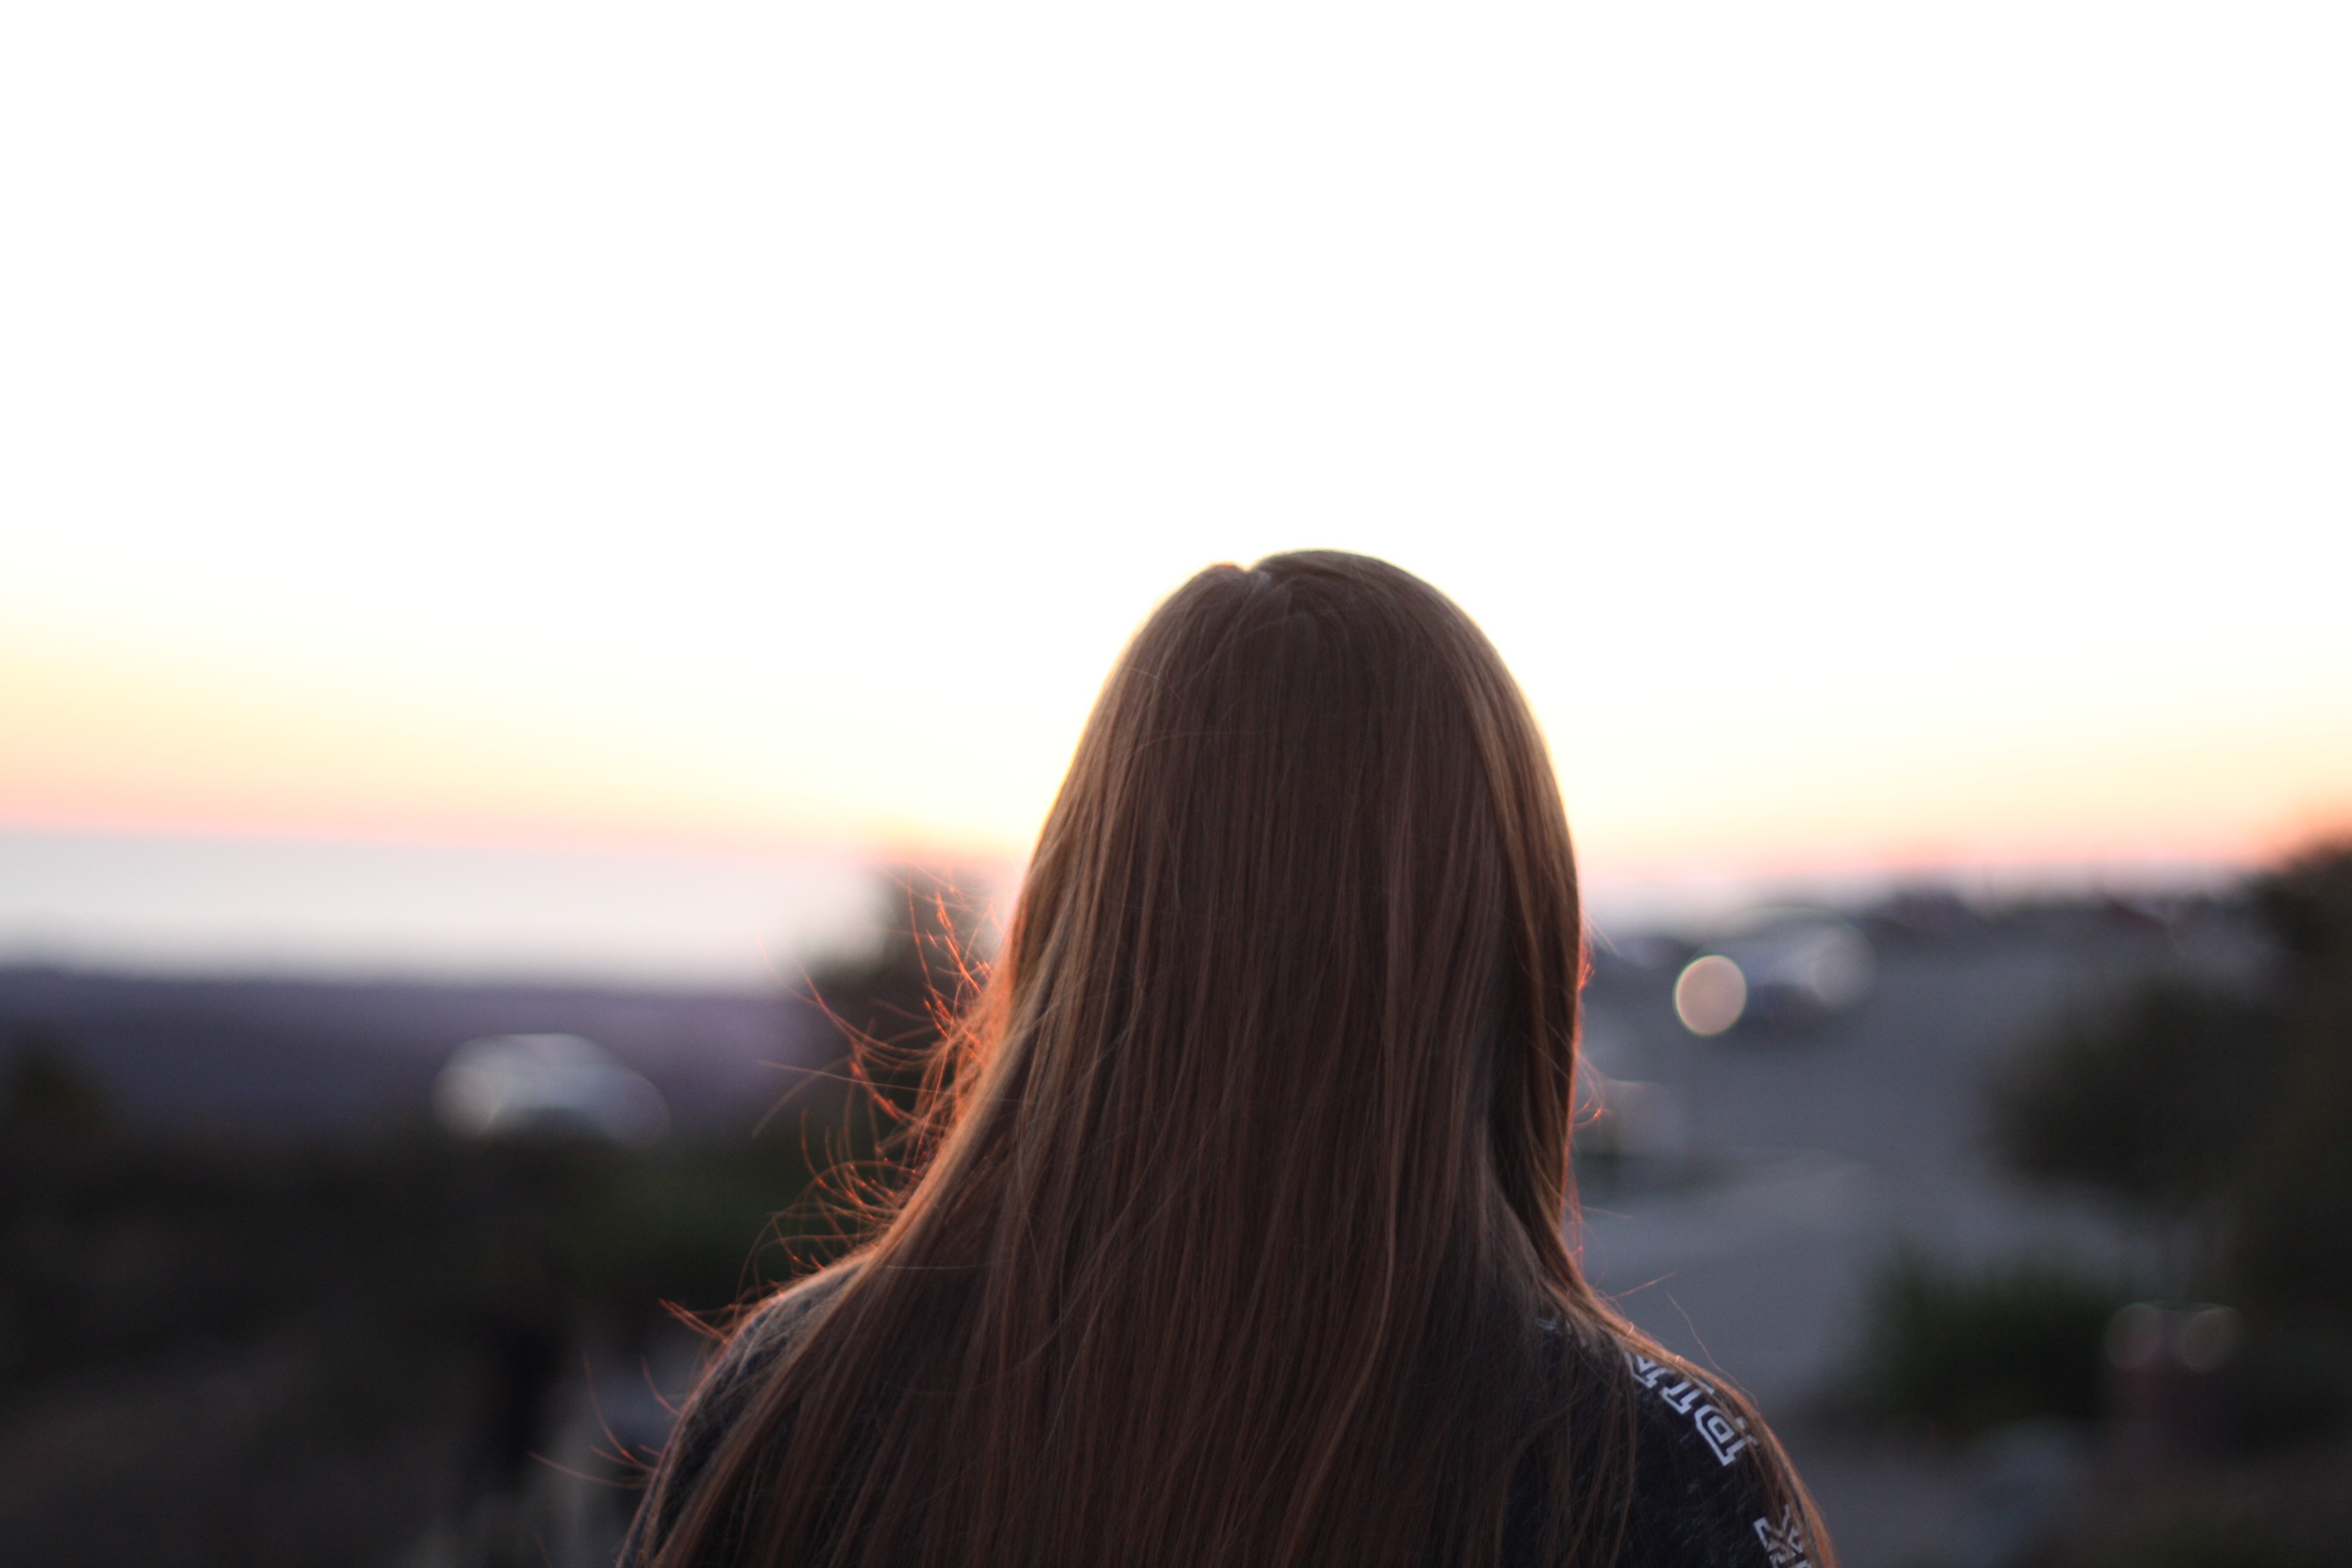
sunset, photography, sunlight, emotion